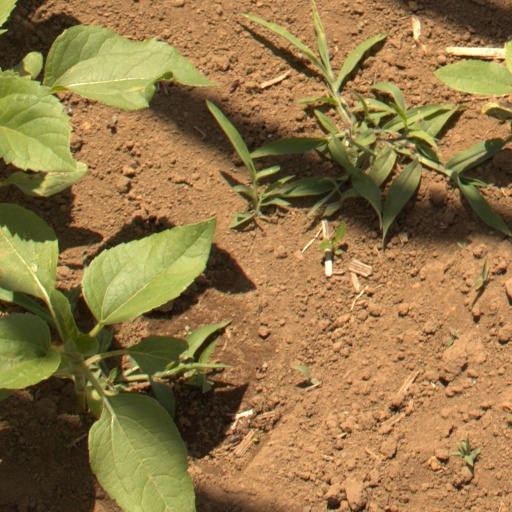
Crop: Jerusalem artichoke